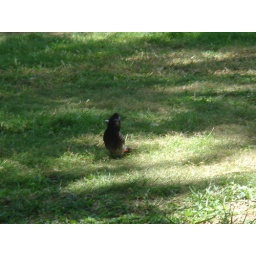
black finch...soo many birds in hawaii